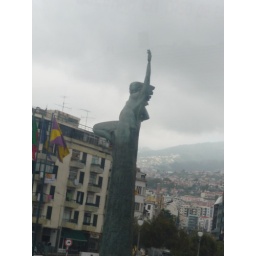
An interesting building seen from our tour bus in the city of Funchal on the island of Madeira, Portugal